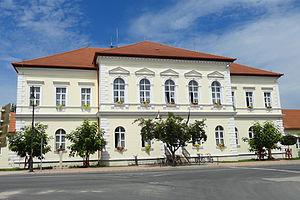
Kisbér (Comitat Komárom-Esztergom, Hongrie) - Mairie Italiano: Kisbér (Provincia di Komárom-Esztergom, Ungheria) - Palazzo comunale Română: Kisbér (Județul Komárom-Esztergom, Ungaria) - Primărie